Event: Nepal Earthquake
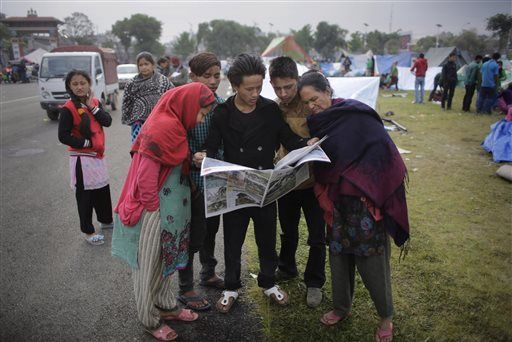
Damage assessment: damage